Economy of Africa

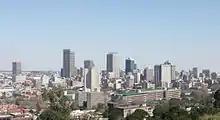
Many financial firms have offices in downtown Johannesburg, South Africa.

Africa has significant resources for generating energy in several forms (hydroelectric, reserves of petroleum and gas, coal production, uranium production, renewable energy such as solar, wind and geothermal). The lack of development and infrastructure means that little of this potential is actually in use today. The largest consumers of electric power in Africa are South Africa, Libya, Namibia, Egypt, Tunisia, and Zimbabwe, which each consume between 1000 and 5000 KWh/m per person, in contrast with African states such as Ethiopia, Eritrea, and Tanzania, where electricity consumption per person is negligible.